Shoot Out

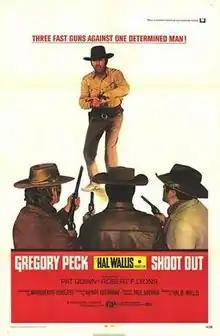
Theatrical poster

Shoot Out is a 1971 American Western film directed by Henry Hathaway and starring Gregory Peck. The film is adapted from Will James's 1930 novel, "The Lone Cowboy". The film was produced, directed, and written by the team that delivered the Oscar-winning film "True Grit".